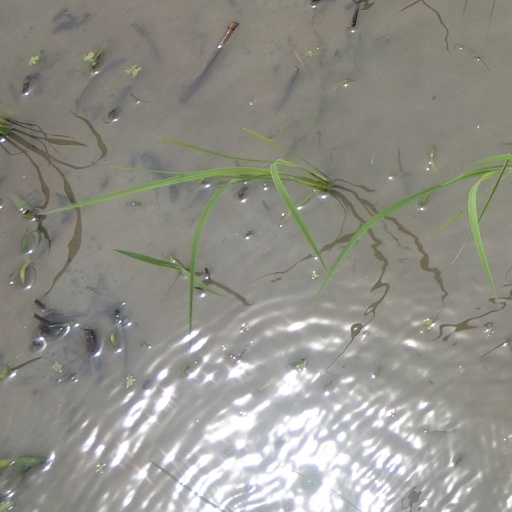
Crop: rice